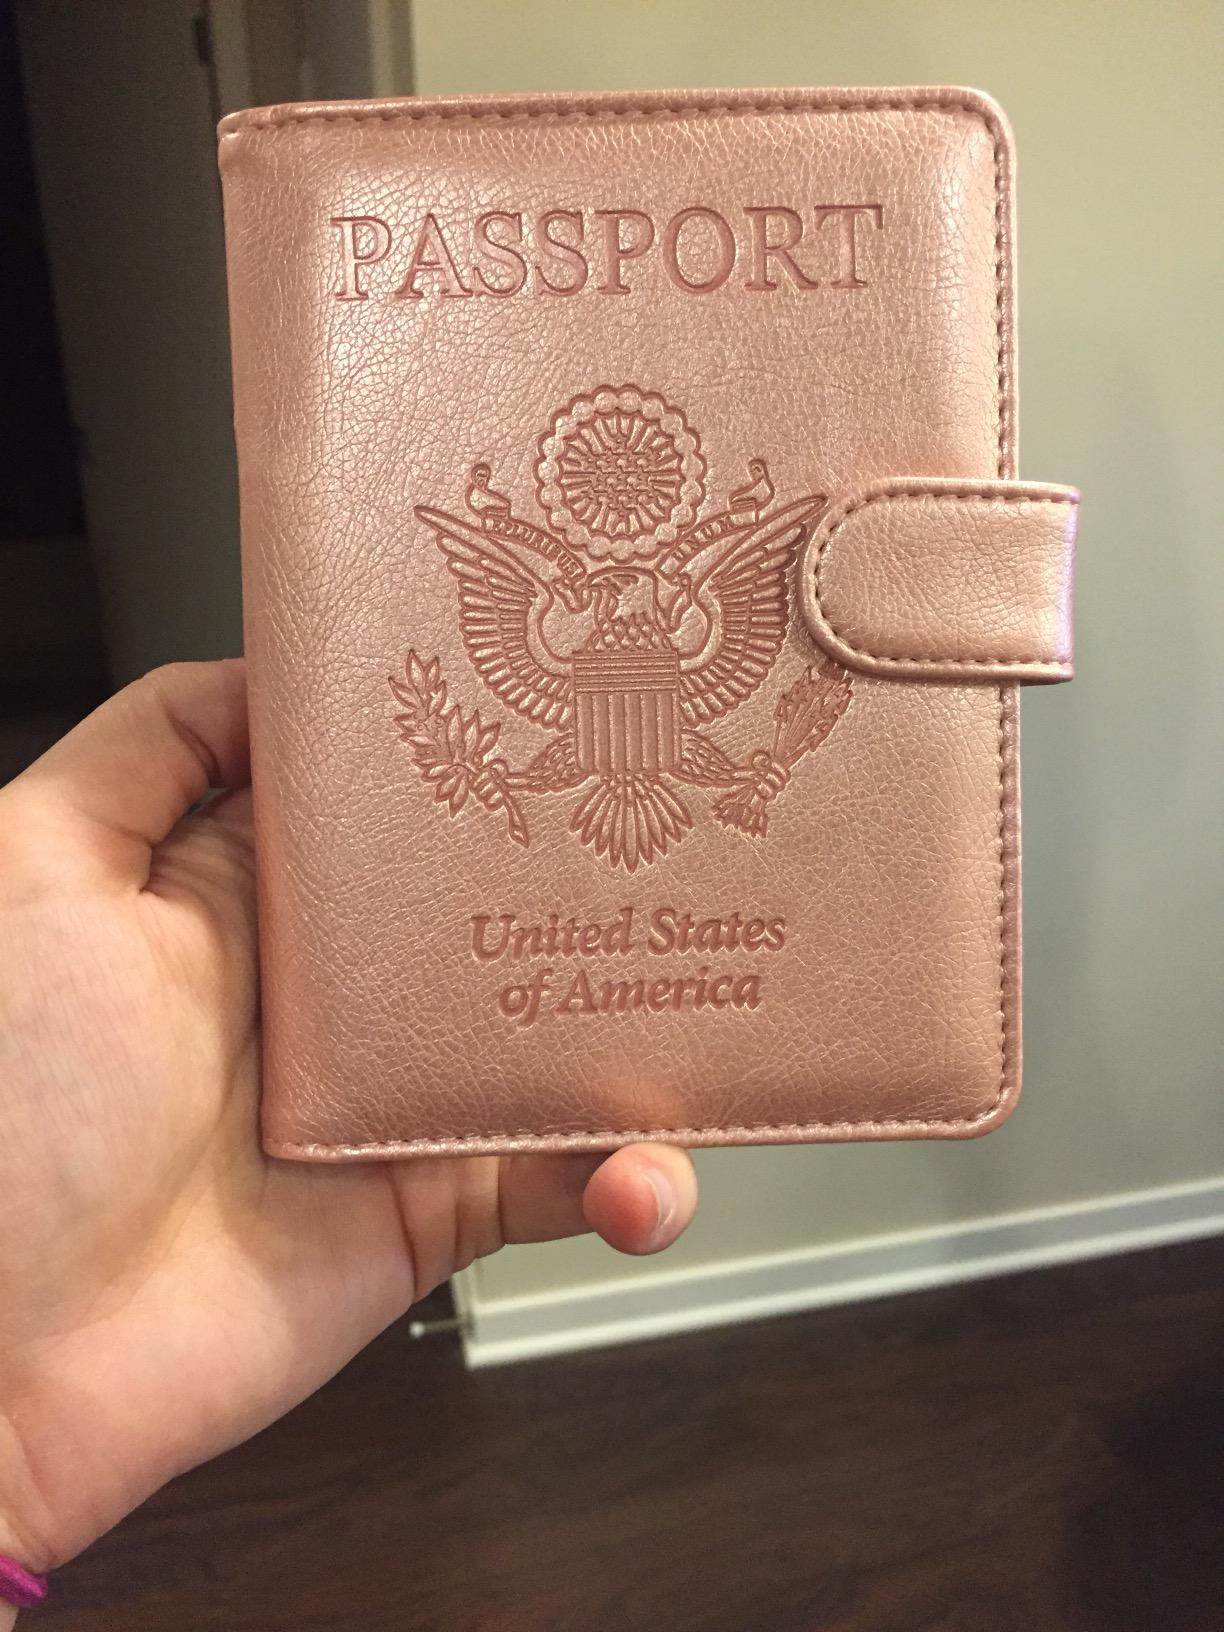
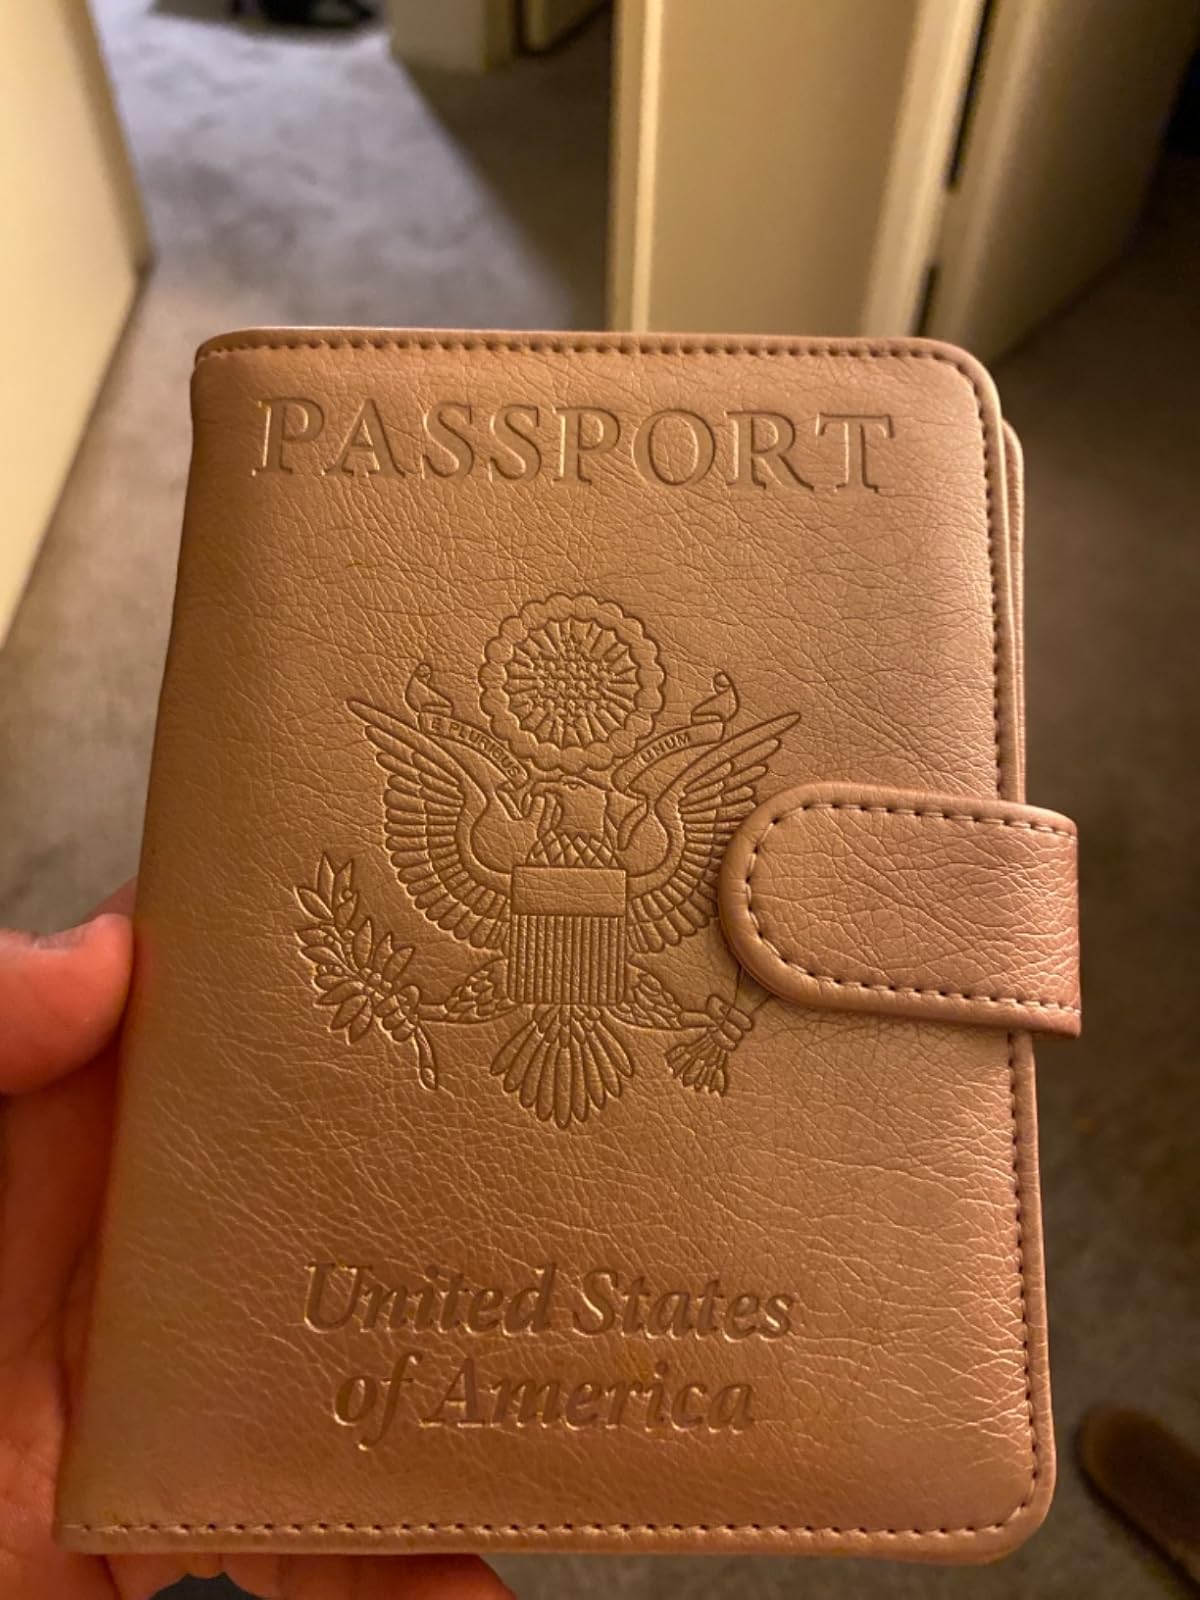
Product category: accessories_wallet
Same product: yes